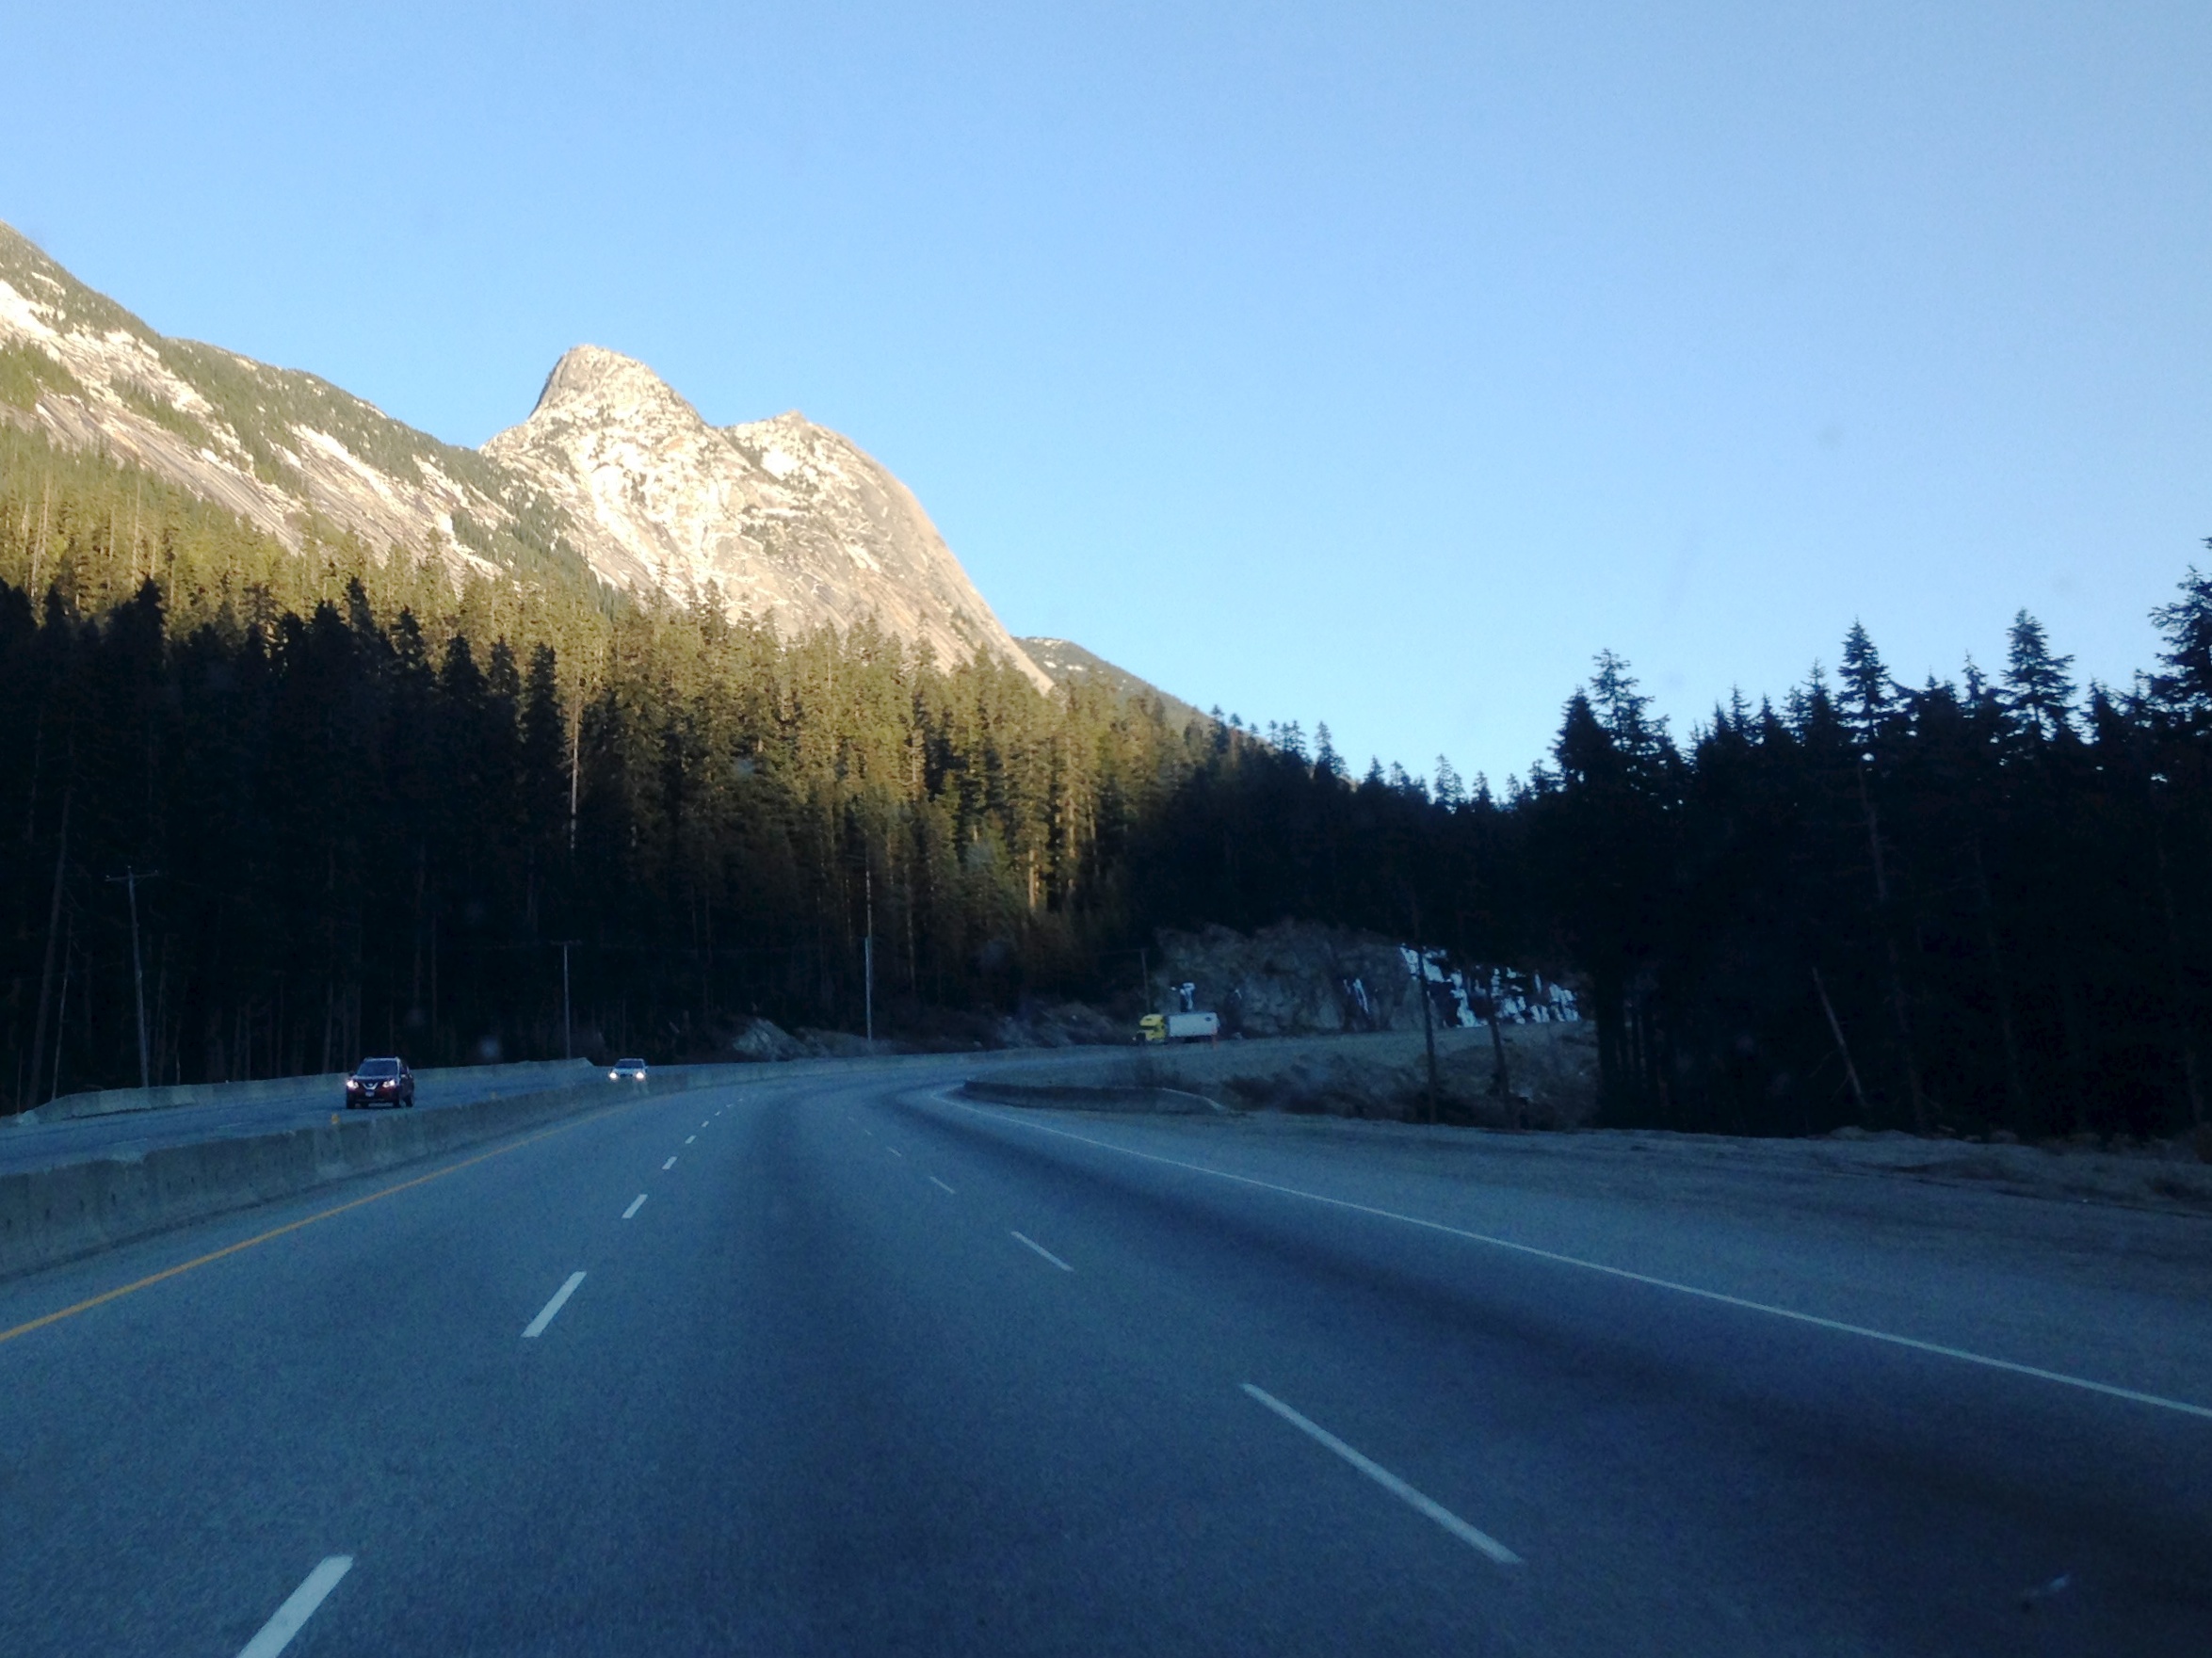
mountain, snow, road, highway, driving, mountain range, asphalt, lane, road trip, infrastructure, mountain pass, mountainous landforms, controlled access highway